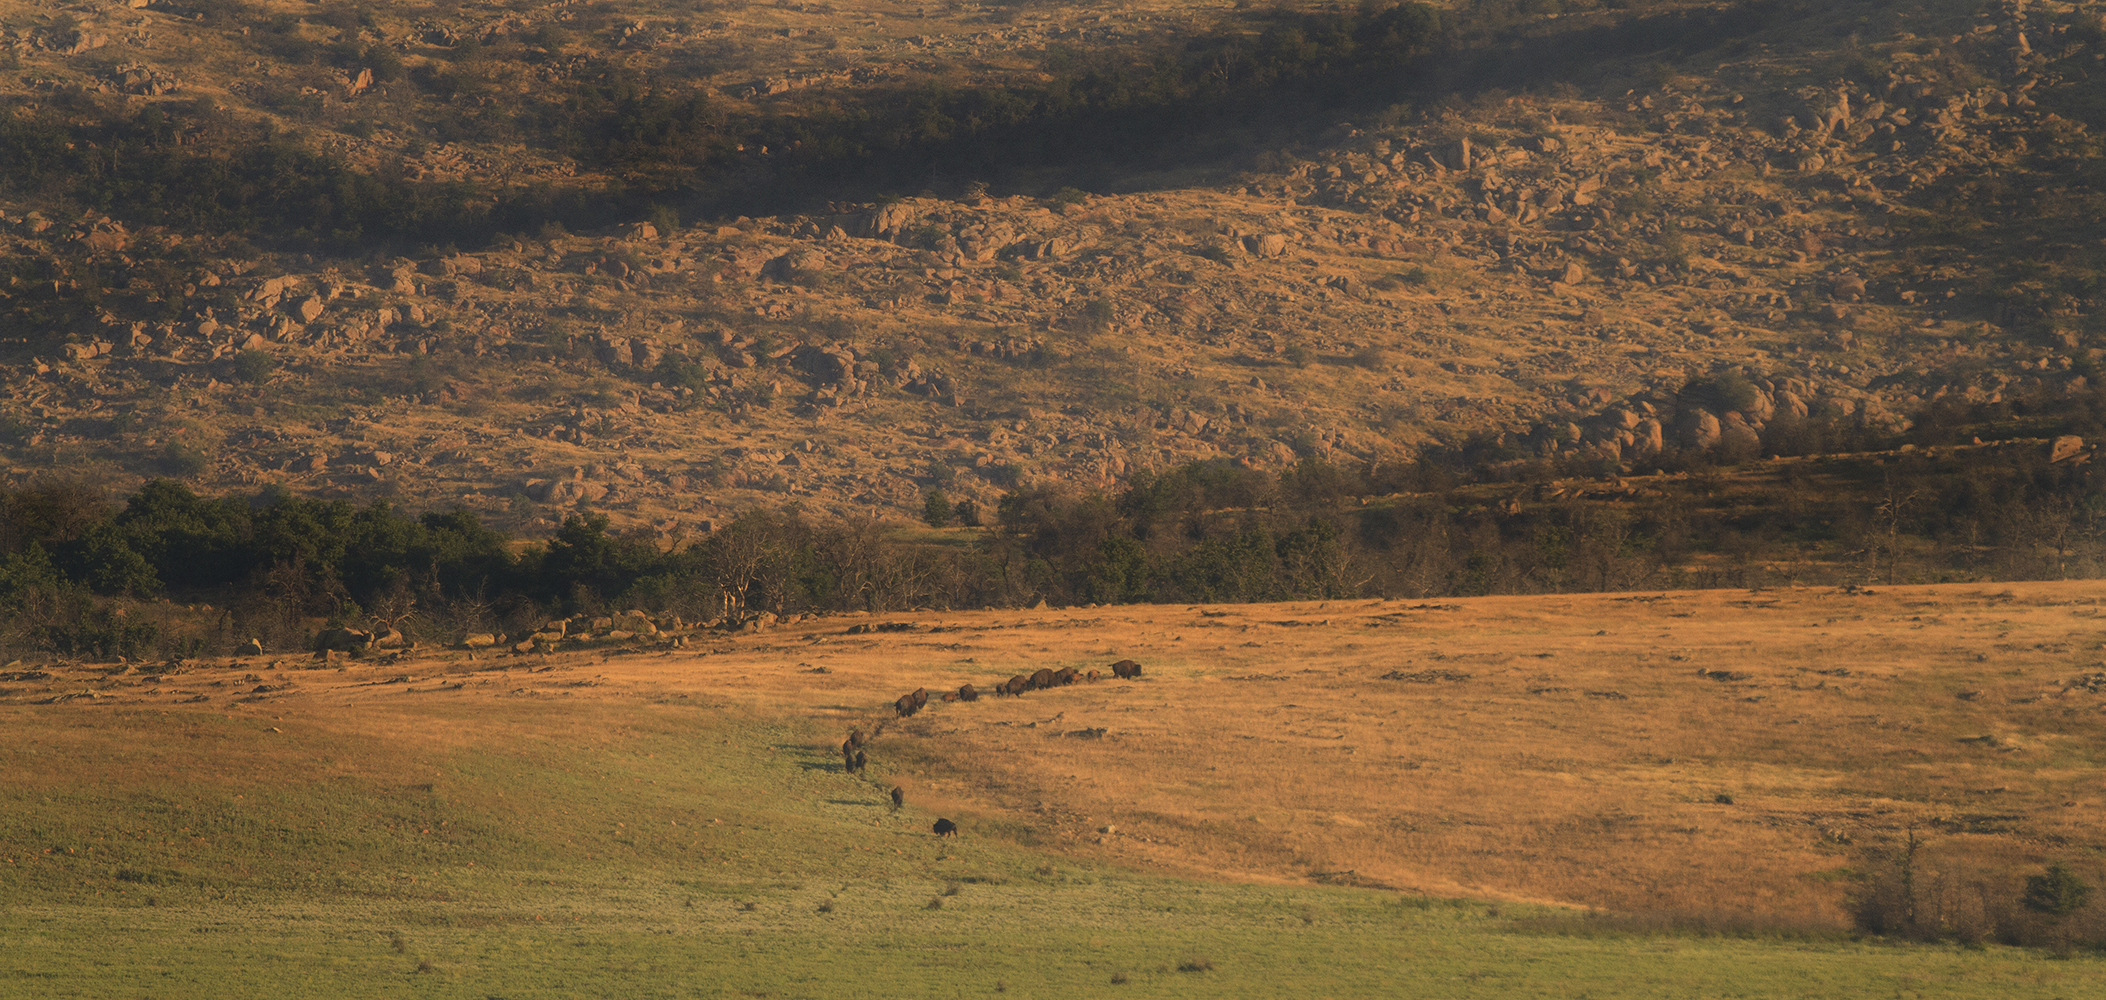
landscape, tree, nature, wilderness, mountain, field, prairie, morning, hill, dawn, valley, wildlife, pasture, autumn, savanna, plain, grassland, plateau, bison, oklahoma, habitat, loch, tundra, larrysmith, wichitamountains, steppe, rural area, natural environment, atmospheric phenomenon, mountainous landforms